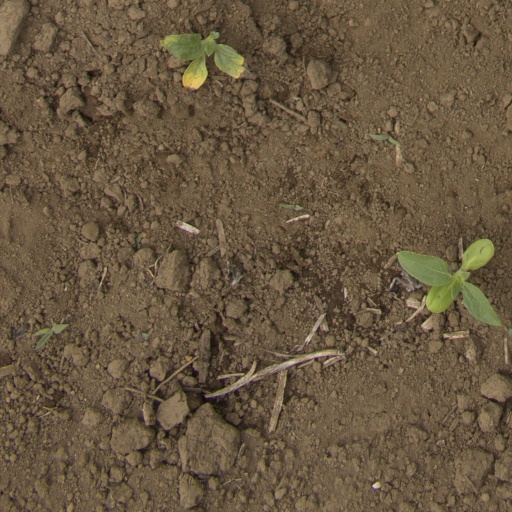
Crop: Jerusalem artichoke